José María Díaz

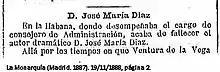
His death as reported in "La Monarchia"

In 1868, during the Sexenio Democrático, he was appointed by Captain General of Cuba Domingo Dulce as secretary of the Superior Government of Cuba, departing in November. He was dismissed upon the succession of Antonio Caballero y Fernández de Rodas in 1869, returning to Spain with Dulce and his cabinet. In August 1870, he was appointed civil governor of the Province of Manila. He was shortly after awarded the title Knight of the Order of Isabella the Catholic. In 1875, he was in Madrid again working with theater. In 1882, he was appointed councilor of the Litigation in the Council of Administration of Cuba. On 13 November 1888, he died in Havana, and two days later was interred into Colón Cemetery vault 1207.